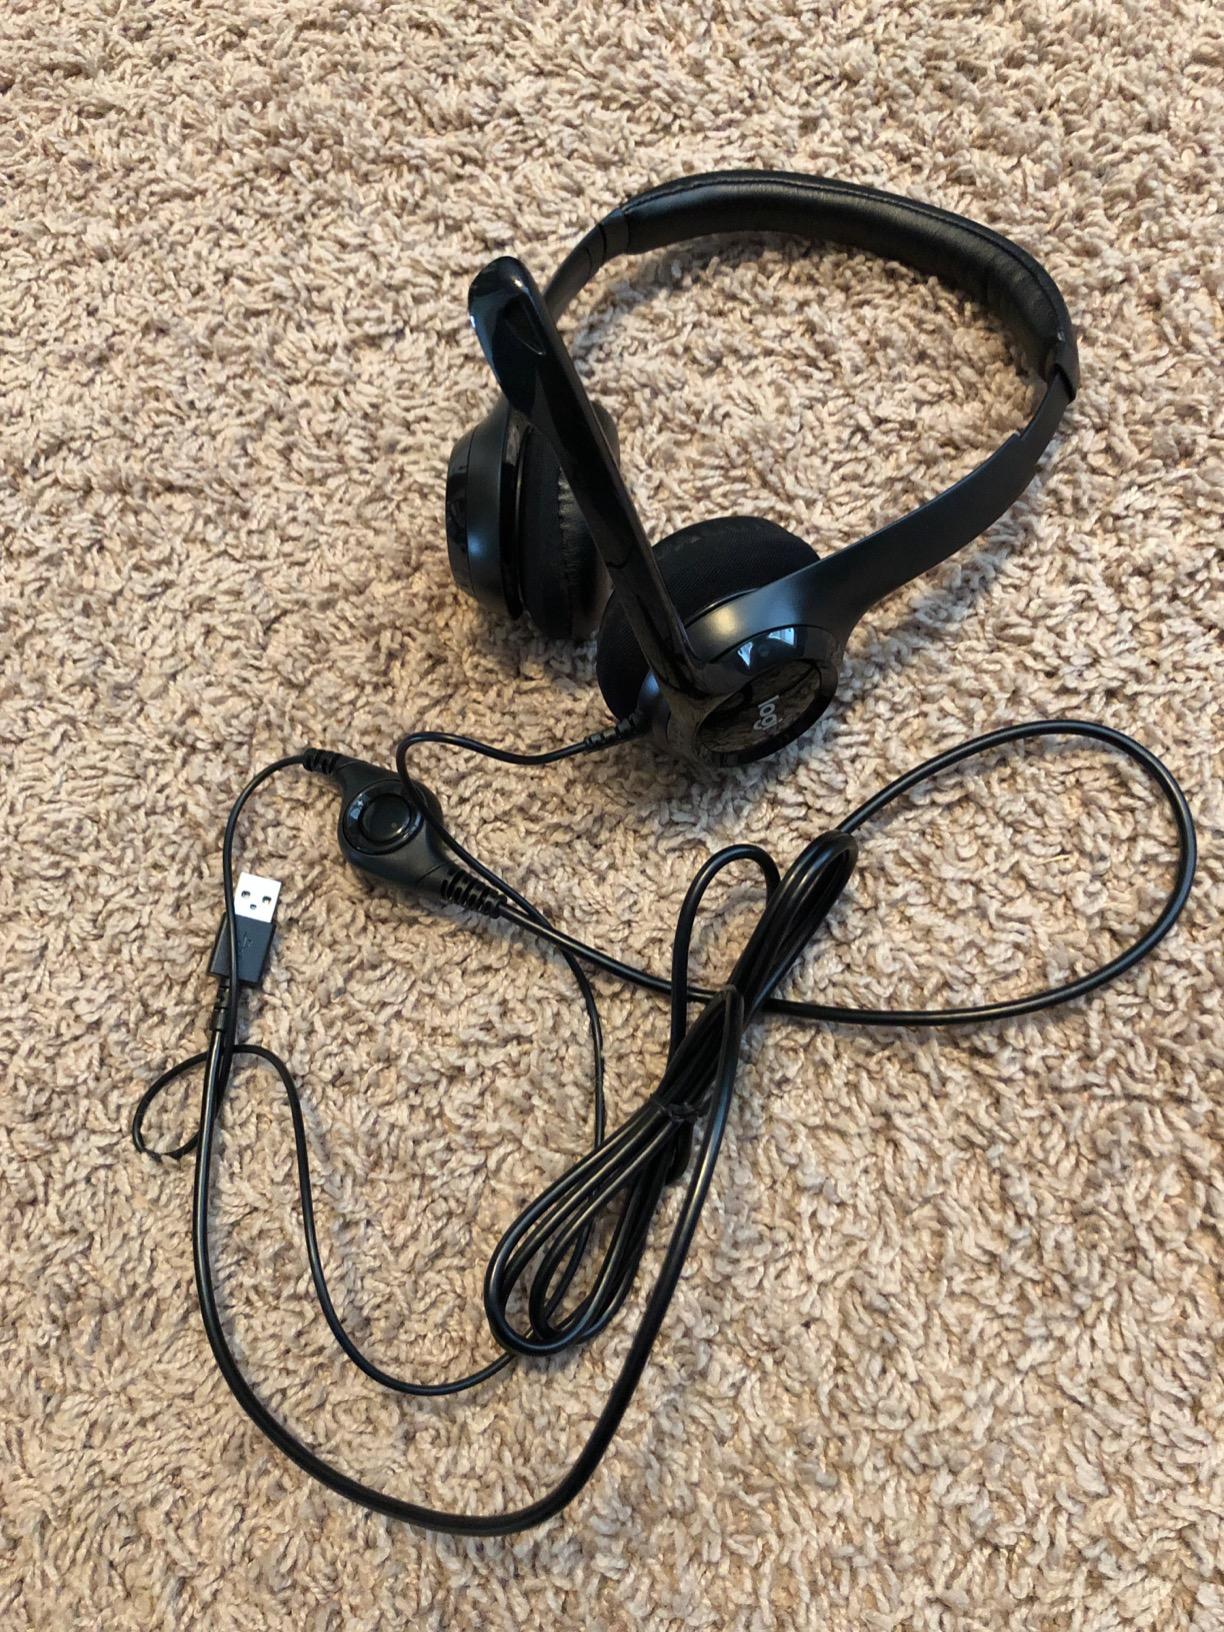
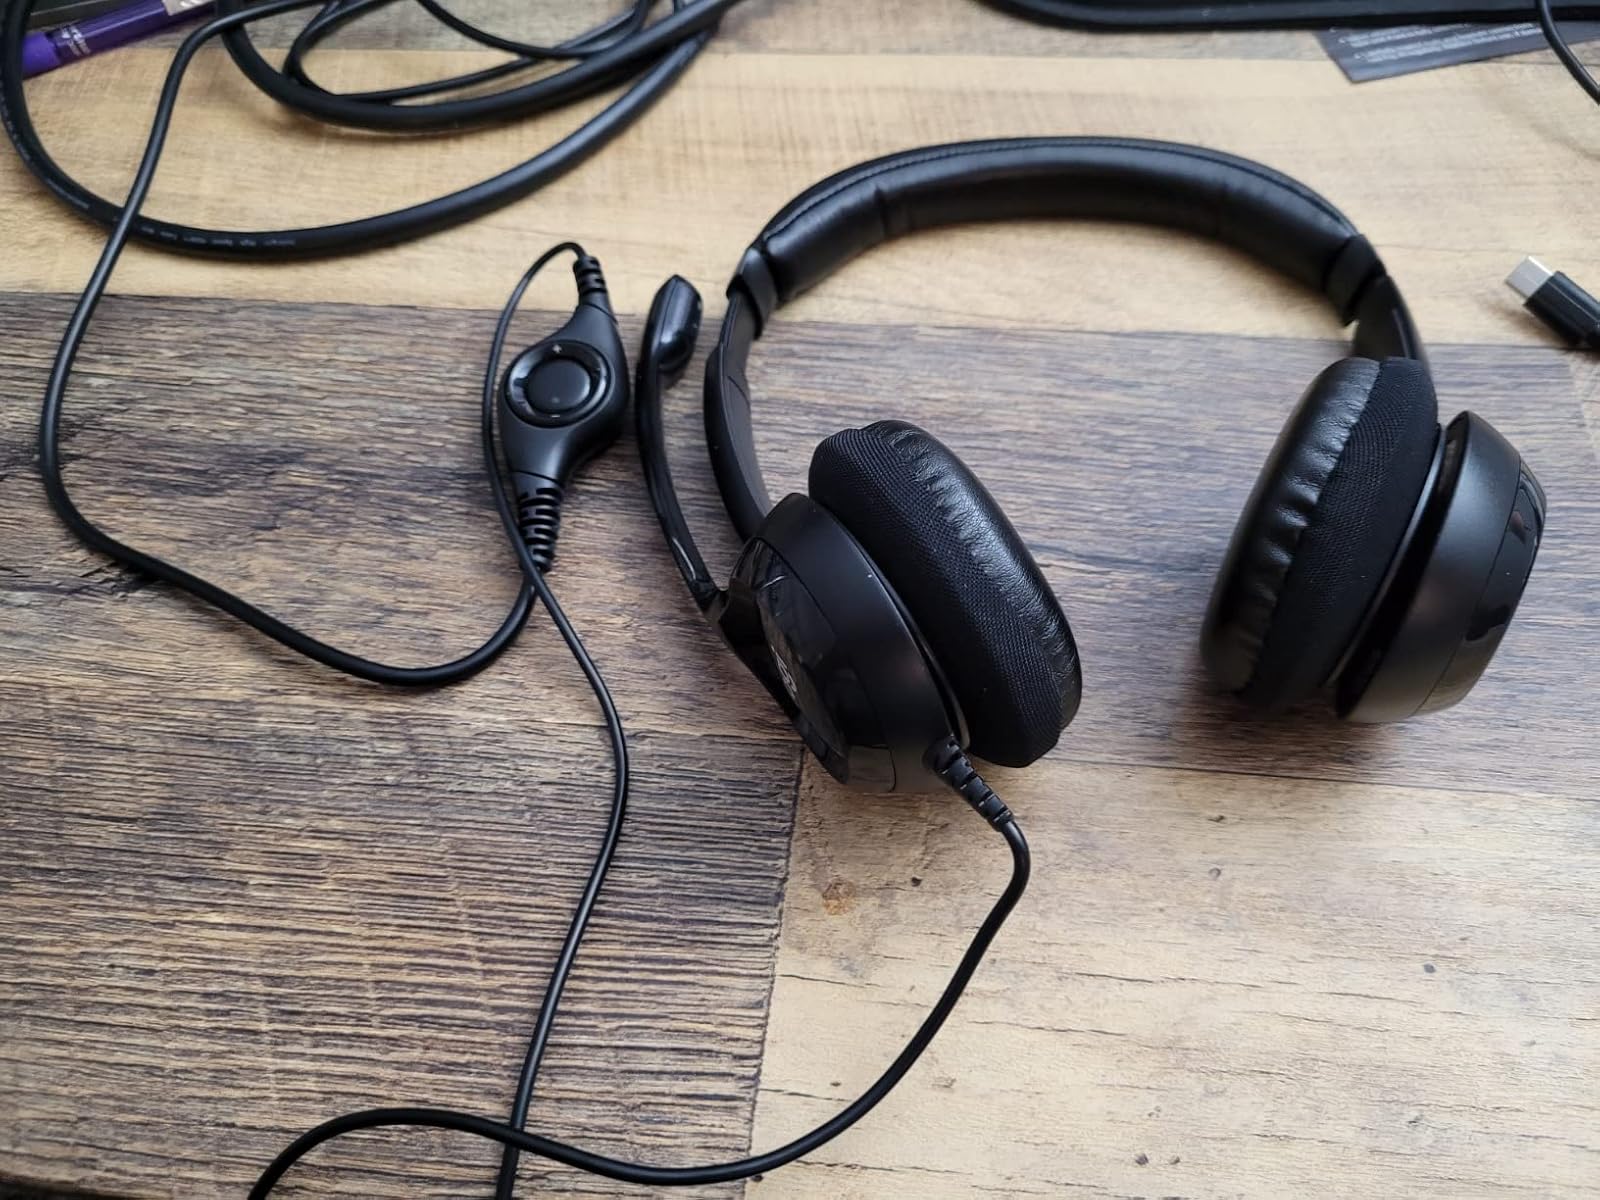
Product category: headphones
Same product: yes